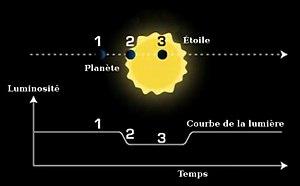
PLATO est un observatoire spatial développé par l'Agence spatiale européenne dont l'un des principaux objectifs est la découverte et la caractérisation d'exoplanètes de type terrestre autour d'étoiles proches et de magnitude apparente comprise entre 4 et 16. En collectant des données sur ces planètes par la méthode photométrique et sur leur étoile par astérosismologie, cette mission doit déterminer dans quelle mesure notre Système solaire et la Terre constituent un ensemble atypique ou si de tels ensembles sont répandus dans l'Univers. La charge utile de PLATO est composée de 26 ensembles optiques qui lui permettront d'observer pratiquement la moitié de la voûte céleste au cours de la mission primaire, qui doit durer au minimum 6 ans. PLATO doit être lancé fin 2026 et placé autour du point de Lagrange L₂. C'est la troisième mission mi-large du programme Cosmic Vision et elle dispose d'un budget plafonné à 450 millions d'euros. Elle est sélectionnée en juin 2017.
En astronomie, la recherche des exoplanètes fait appel à plusieurs méthodes de détection. La majorité de ces méthodes sont à l'heure actuelle indirectes, puisque la proximité de ces planètes avec leur étoile est si grande que leur lumière est complètement noyée dans celle de l'étoile.
Un objet d'intérêt de Kepler, en anglais Kepler Object of Interest, est une étoile observée par le télescope spatial Kepler pour laquelle un candidat de planète en transit a été détecté. Les KOI forment un sous-ensemble d'une liste de 150 000 étoiles sélectionnées pour le programme Kepler, qui est elle-même un sous-ensemble du Kepler Input Catalog.
Un transit est, en astronomie, le passage d'un objet céleste entre l'observateur et un autre objet. Le premier objet paraît alors se déplacer devant le deuxième.
En astronomie, un système planétaire est un système composé de planètes, ainsi que de divers corps célestes inertes tels des astéroïdes et comètes, gravitant autour d'une étoile. Le Système solaire est un exemple de système planétaire. Par extension, et de façon impropre, le terme « système solaire » est parfois employé pour désigner d’autres systèmes planétaires.